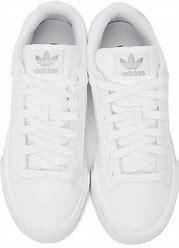
Brand: Adidas
Model: Court Tourino